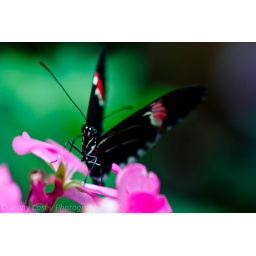
Taken at the butterfly house in Silloth.